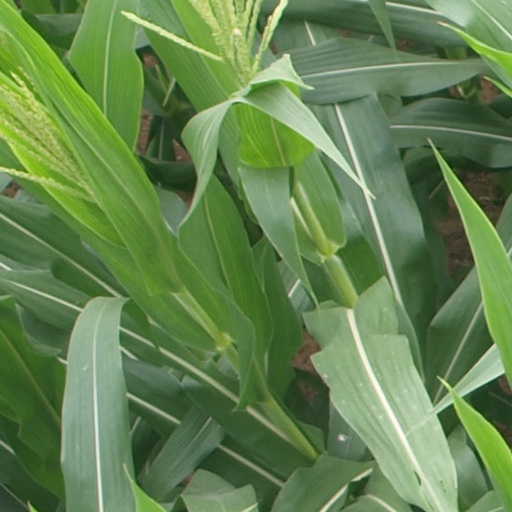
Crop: maize; corn